Todmorden

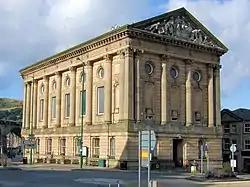
Todmorden Town Hall

Other villages and towns in the Upper Calder Valley include Hebden Bridge and Mytholmroyd. The territory of the civil parish of Todmorden also extends to cover Eastwood, Walsden, Cornholme, Mankinholes, Lumbutts, Robinwood, Lydgate, Portsmouth, Shade, Stansfield, Dobroyd, Ferney Lee, Gauxholme and Cross Stone.